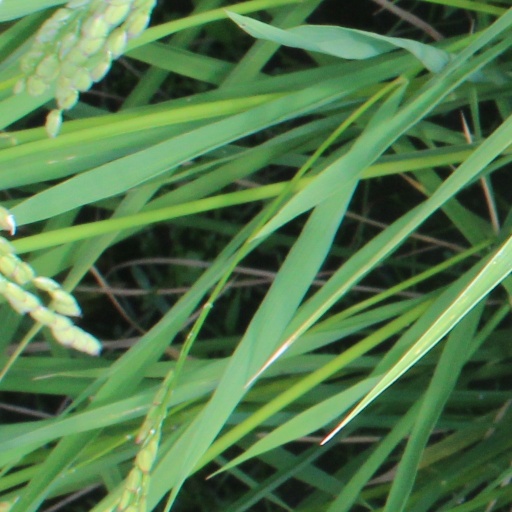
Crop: rice